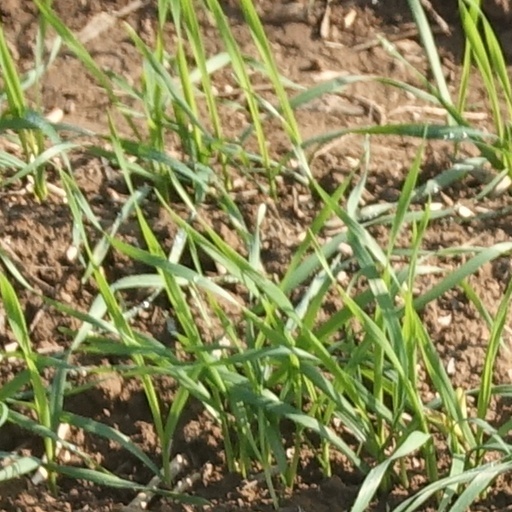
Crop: wheat